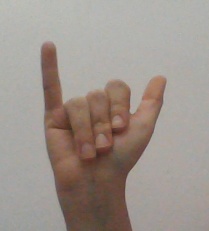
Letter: ya